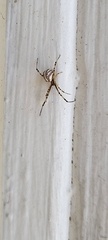
Species: Lactrodectus_hesperus